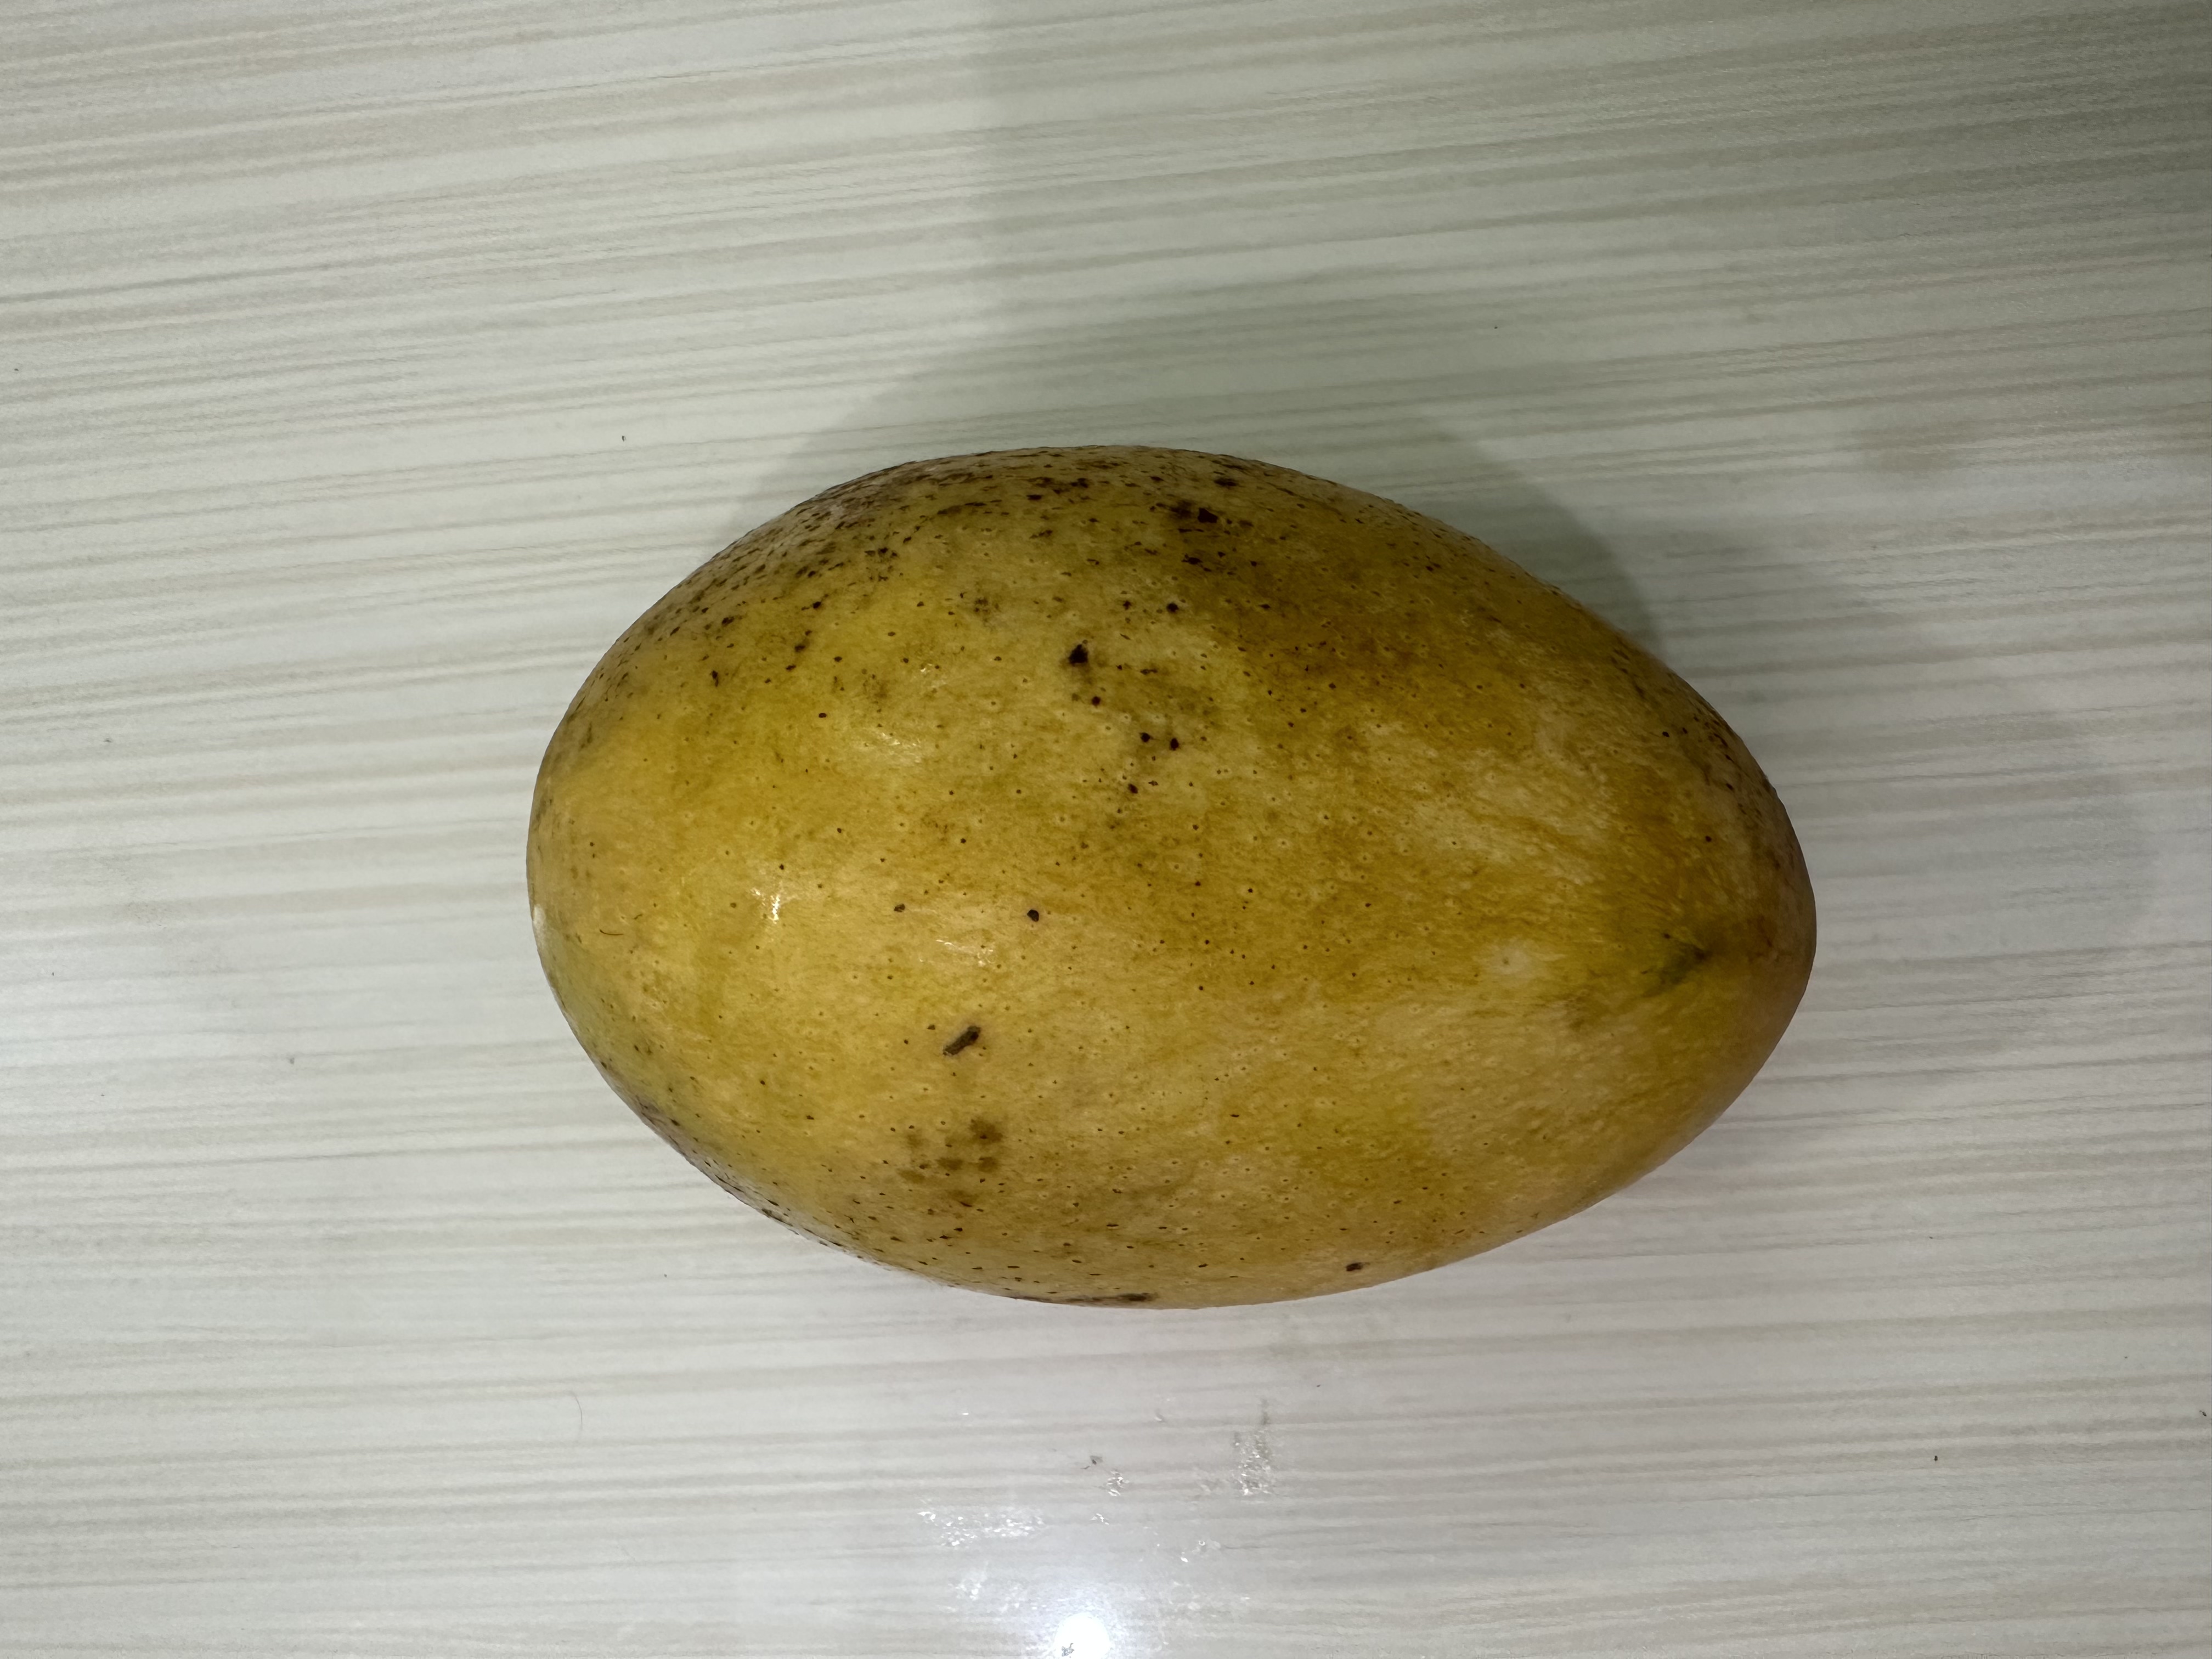
Mango variety: Kanchon Langra